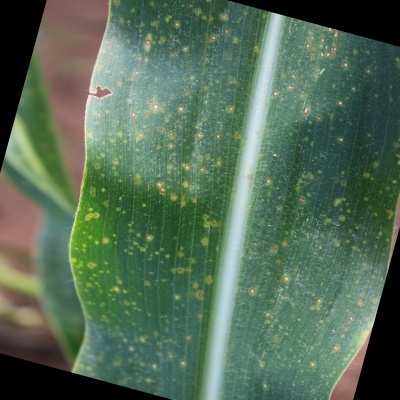
Label: Corn_(Maize)___Leaf_Spot